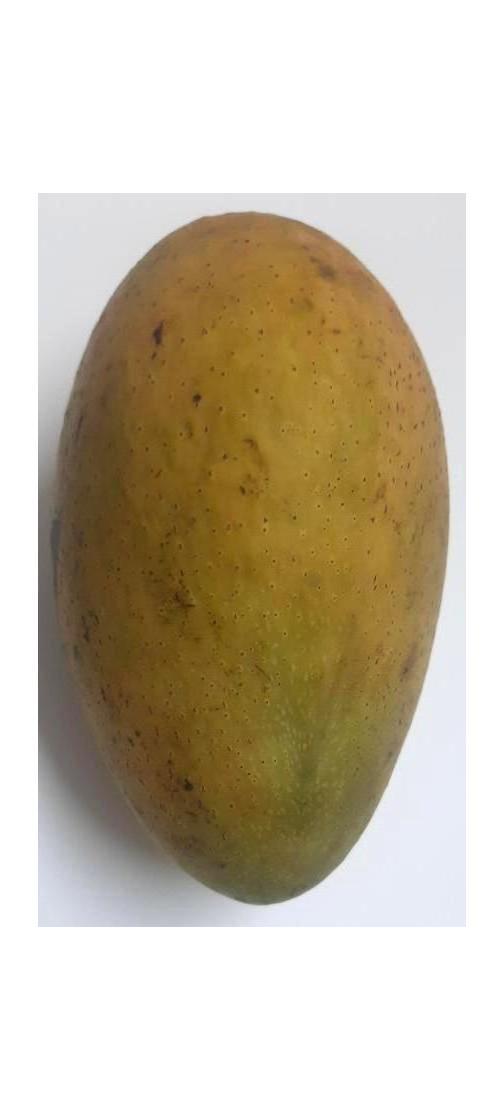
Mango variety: Ashshina Classic